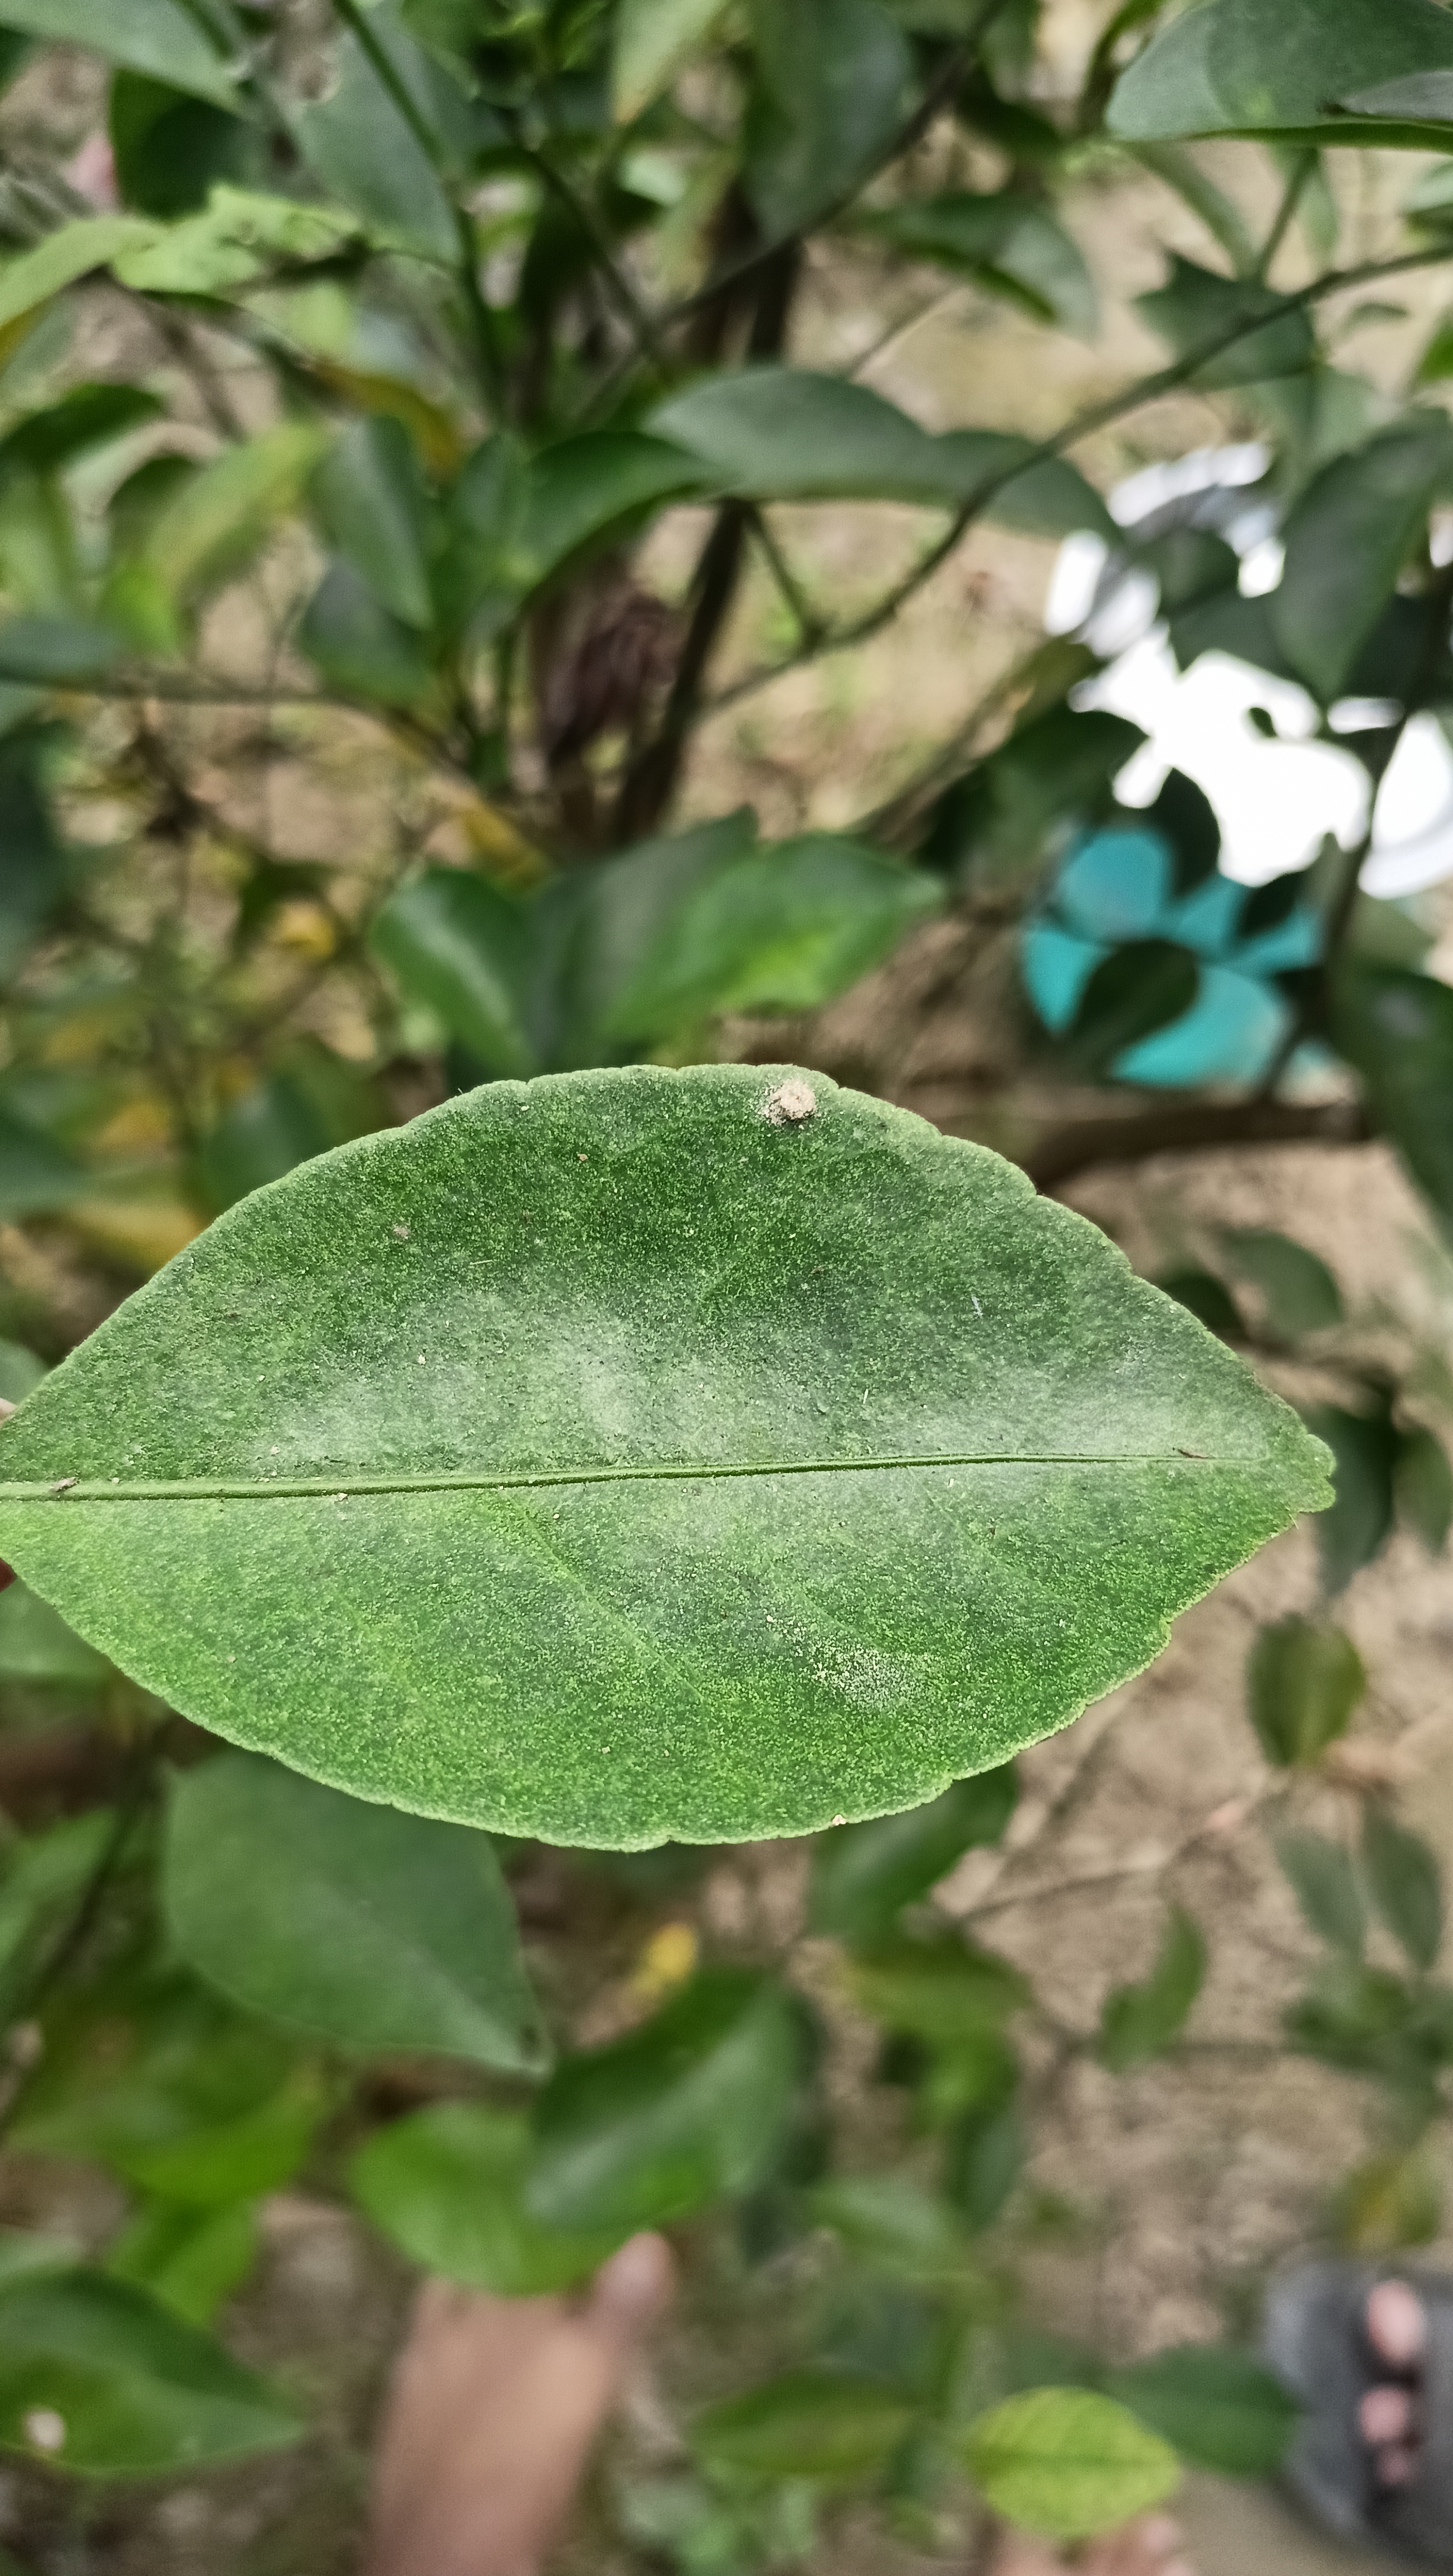
Mandarin leaf variety: China Mishti